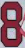
Number: 8